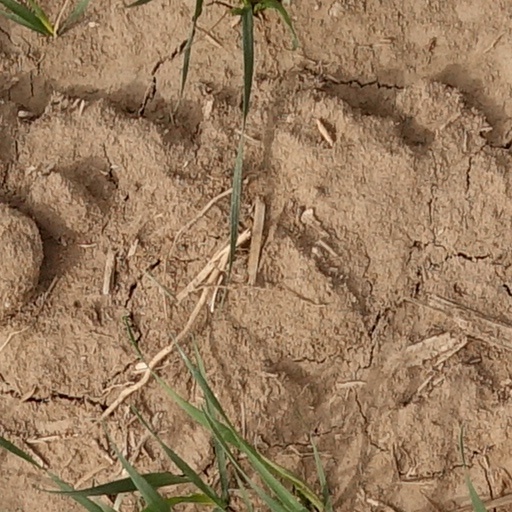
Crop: wheat